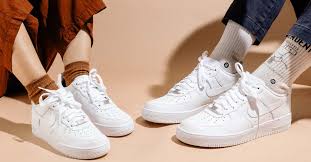
Label: Sneaker